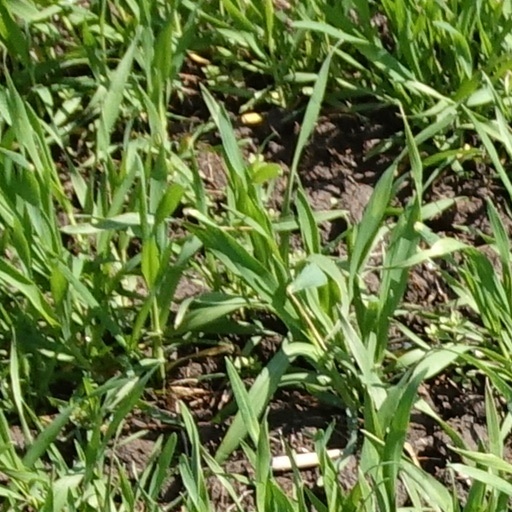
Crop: wheat